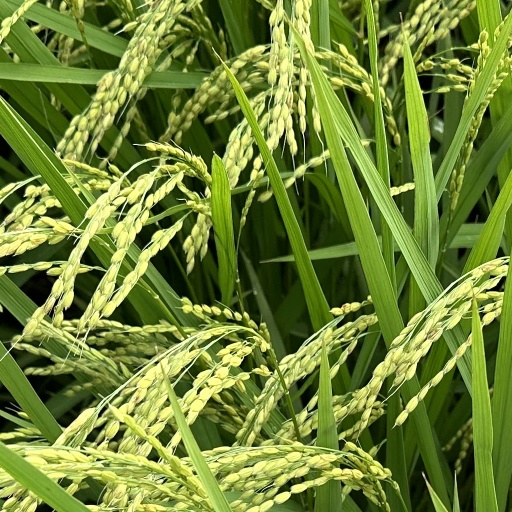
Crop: rice